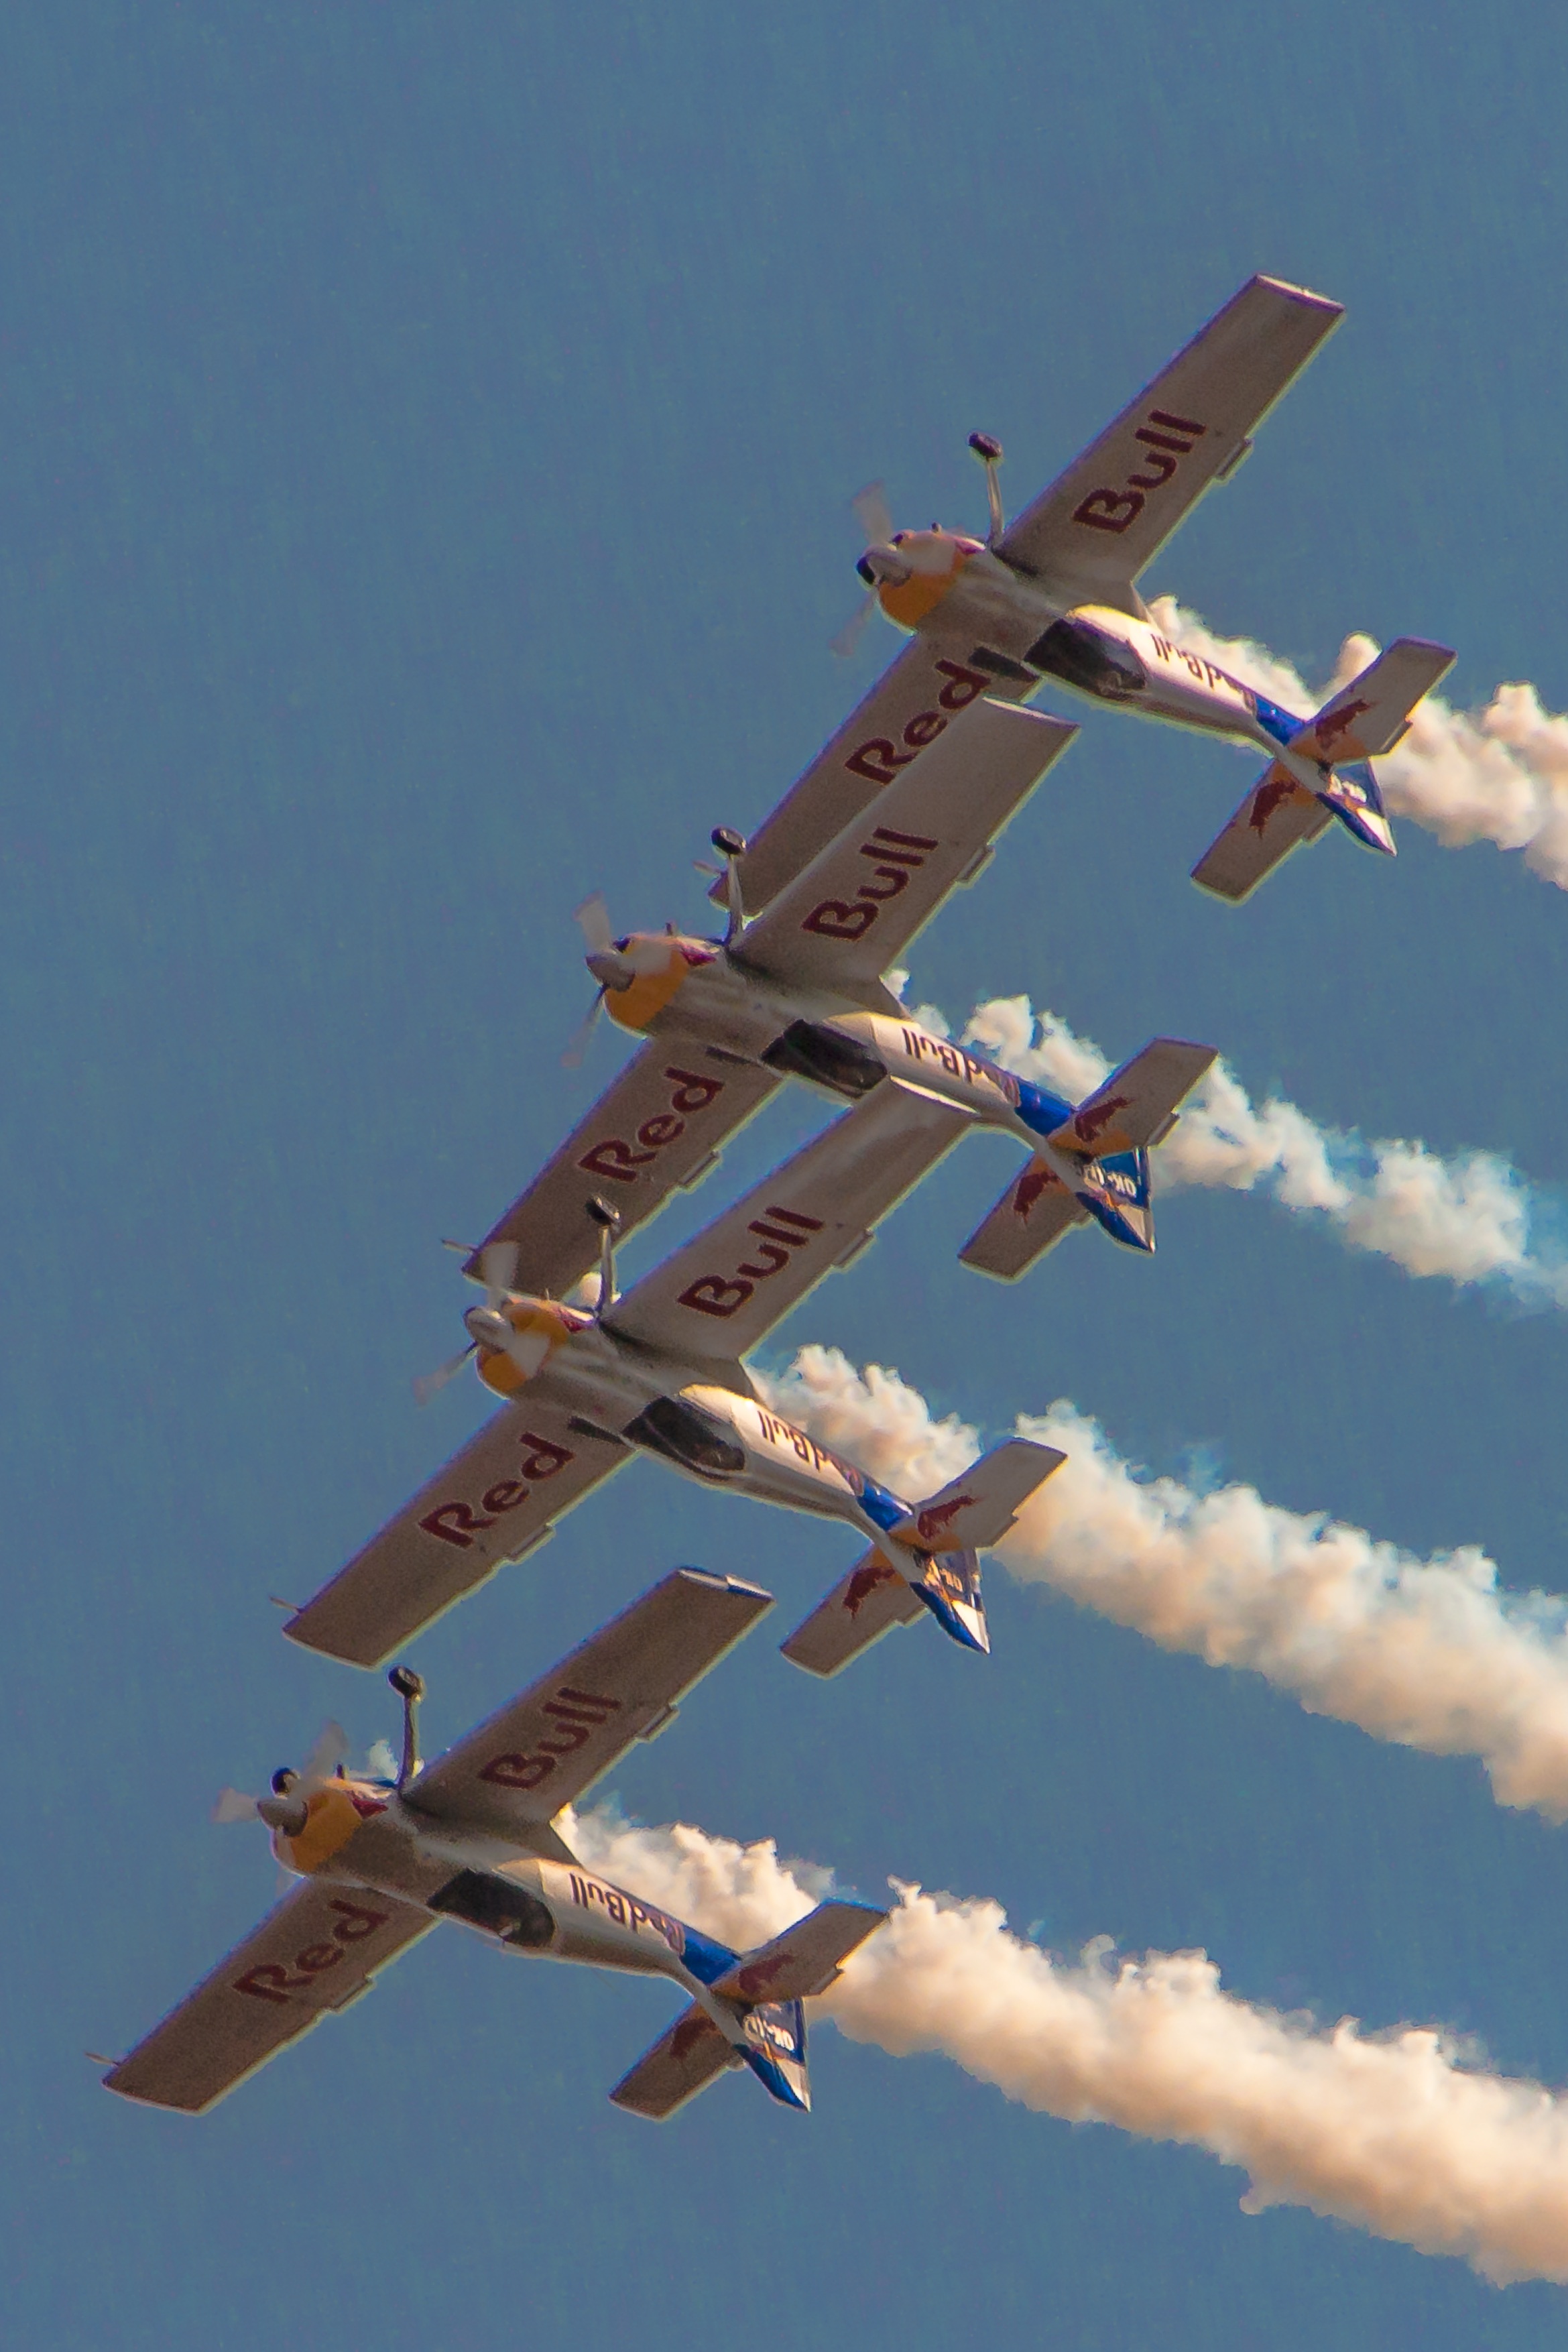
wing, airplane, aircraft, vehicle, airline, aviation, flight, bomber, relay, air show, air force, jet aircraft, aerobatics, flugshow, synchronous, fighter aircraft, military aircraft, atmosphere of earth, general aviation